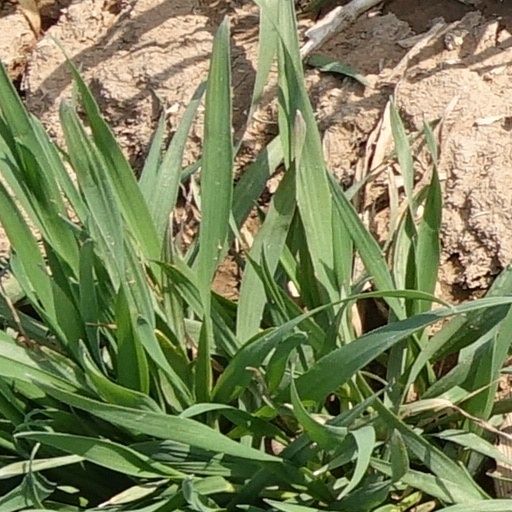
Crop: wheat